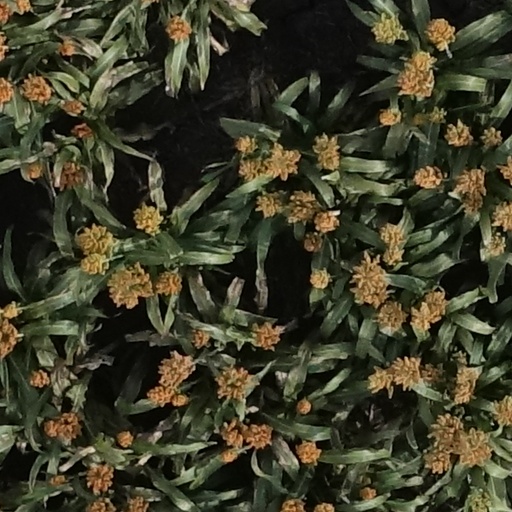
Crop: sorghum